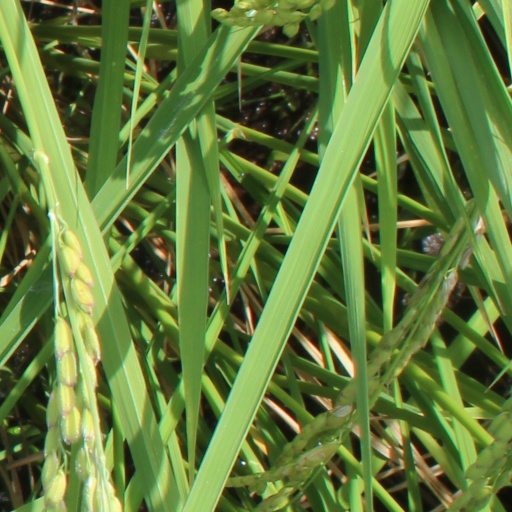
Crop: rice